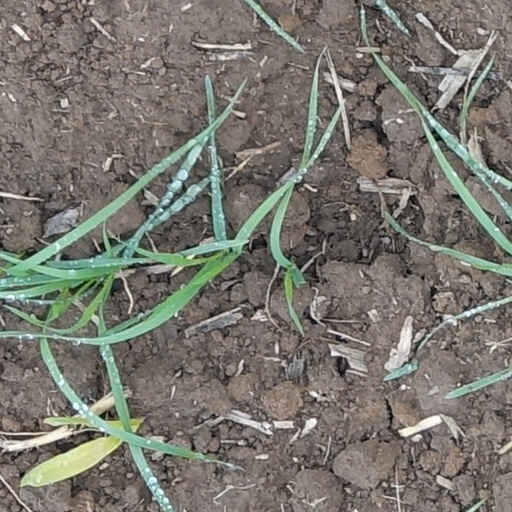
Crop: wheat